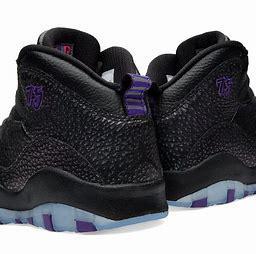
Brand: Jordan
Model: 10 Retro